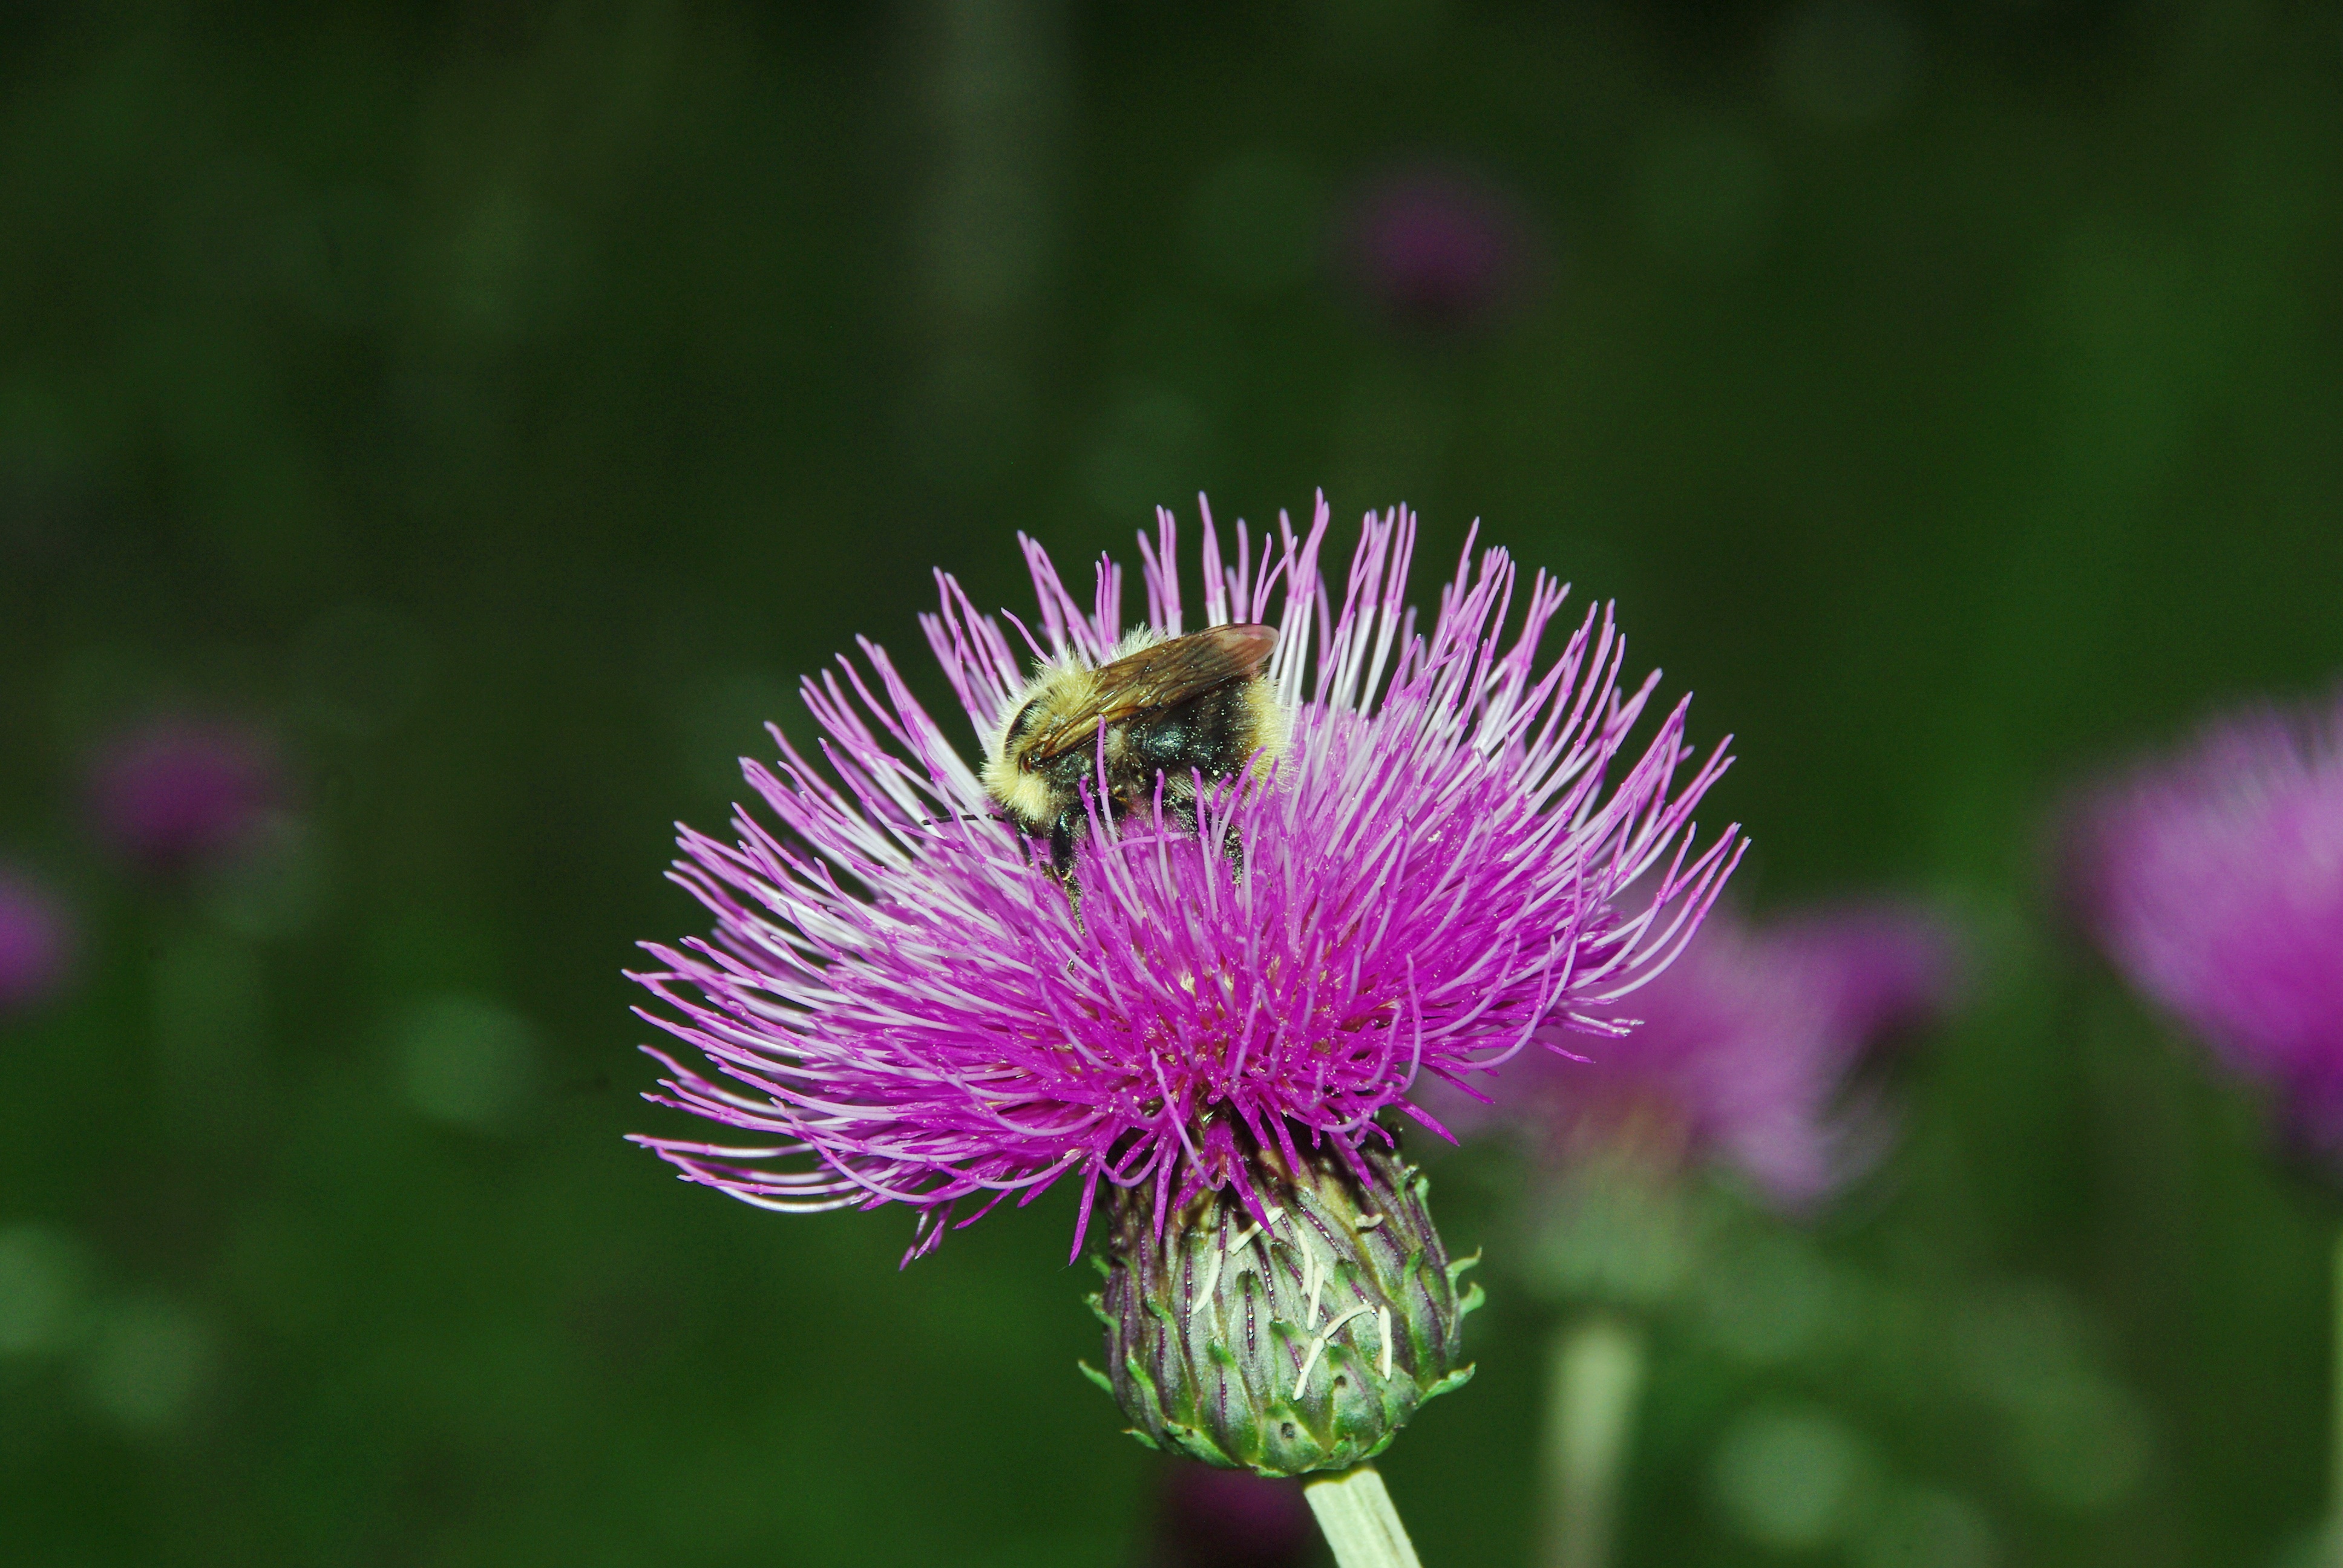
nature, plant, photography, meadow, flower, petal, pollination, insect, botany, flora, wildflower, close up, bee, thistle, nectar, macro photography, flowering plant, daisy family, bourdon, silybum, plant stem, land plant